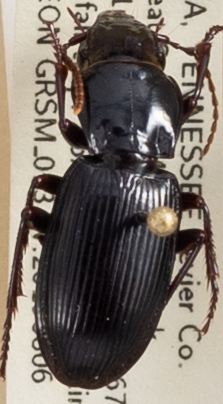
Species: Pterostichus acutipes acutipes
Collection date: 2019-08-06
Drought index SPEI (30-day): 1.69
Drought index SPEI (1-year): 2.09
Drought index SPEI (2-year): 2.09